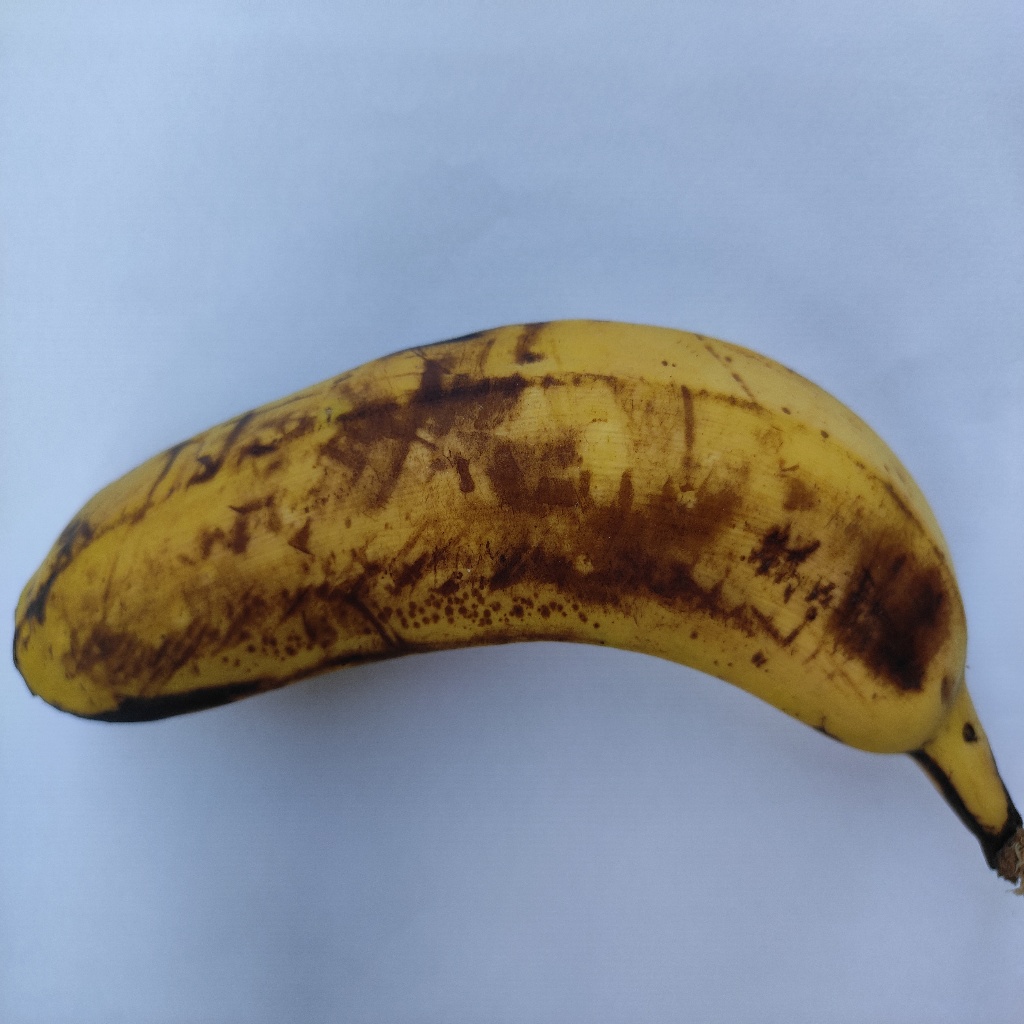
Crop: banana
Quality class: Defect